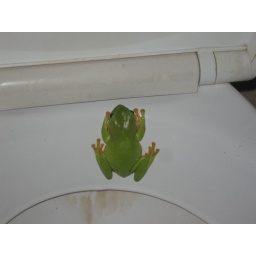
green tree frogs always seemed to pop up in toilets in the bush